Tax Cuts and Jobs Act

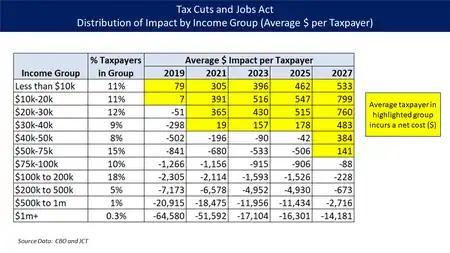
CBO and JCT estimate of the distribution of impact by income group (average dollars per taxpayer) under the Act. On average, taxpayers in the income groups highlighted in yellow will incur a net cost (shown as a positive figure as this reduces the budget deficit), due in part to reduced healthcare subsidies. Higher income taxpayers receive a benefit via tax cuts (shown as a negative number as this increases the budget deficit). The percent of taxpayers in each income group is also shown for the 2023 period. The term "taxpayer" in the chart refers to the more formal "tax filing unit" in the CBO and JCT studies. A tax filing unit is a tax return, meaning it could represent one person or a married couple filing jointly, among other options.

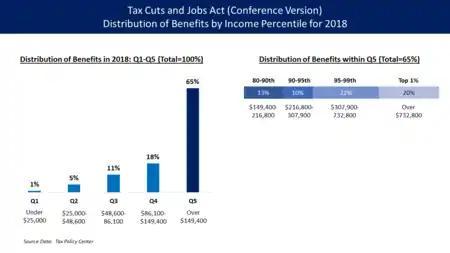
Distribution of benefits during 2018 by income percentile under the Tax Cuts and Jobs Act (Conf. Cmte. version) based on data from the Tax Policy Center. The top 10% of taxpayers (incomes over $216,800) receive 52% of the benefit, while the bottom 60% (incomes under $86,100) receive 17% of the benefit. This excludes the impact of reduced ACA subsidies.

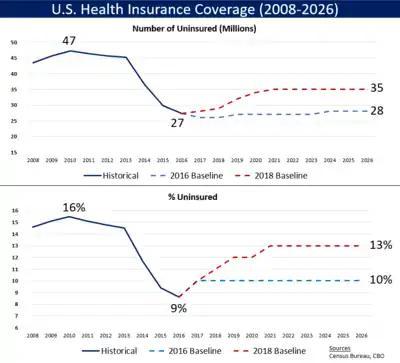
U.S. uninsured number (millions) and rate (%), including historical data through 2016 and two CBO forecasts (2016/Obama policy and 2018/Trump policy) through 2026. Two key reasons for more uninsured under President Trump include: 1) Eliminating the individual mandate to have health insurance (part of the Tax Act); and 2) Stopping cost sharing reduction payments.

On December 21, 2017, the Congressional Budget Office (CBO) released its distribution estimate of the Act: